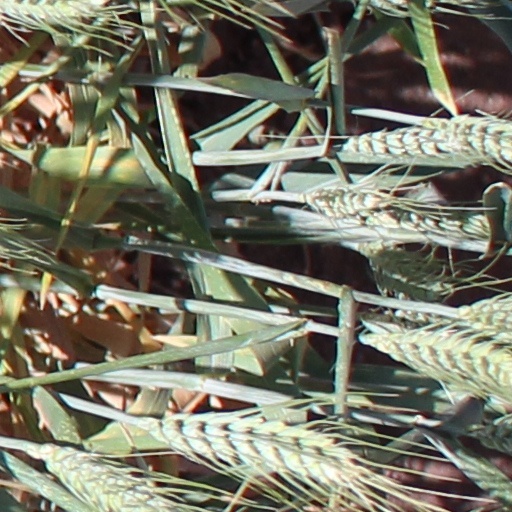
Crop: wheat